Wun Yiu Village

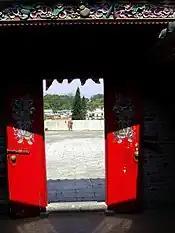
View from Fan Sin Temple towards Sheung Wun Yiu

Fan Sin Temple, located in Sheung Wun Yiu, is the main temple in the villages of the Sheung Wun Yiu and Ha Wun Yiu; it is the only example of worshipping this deity in Hong Kong.